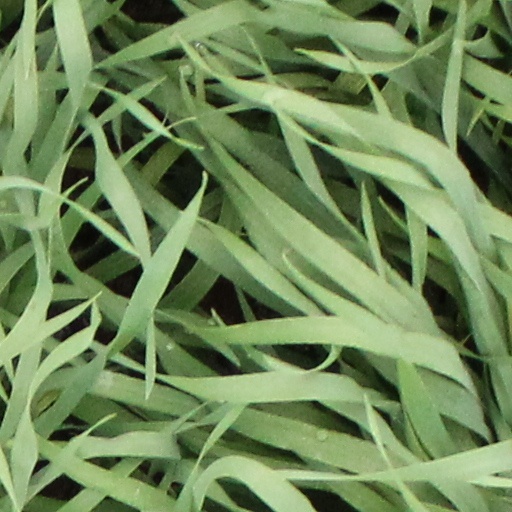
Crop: wheat